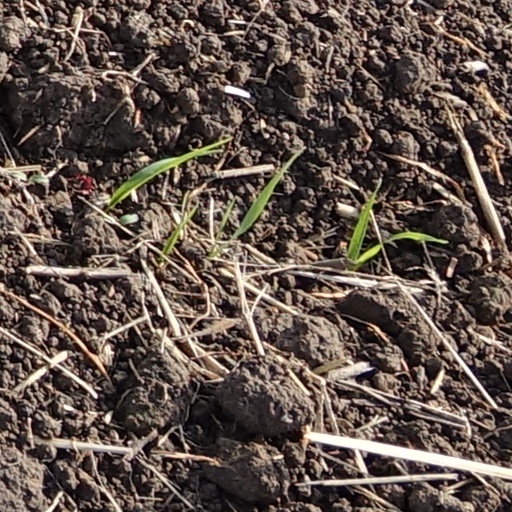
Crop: wheat